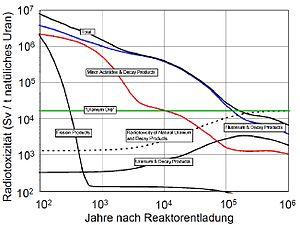
Le stockage en couche géologique profonde, parfois appelé enfouissement, est envisagé pour gérer des déchets nucléaires, en complément du stockage de surface dans plusieurs pays, en particulier pour les déchets de haute et moyenne activité à vie longue. Il consiste à conditionner ces déchets puis à les placer dans une formation géologique stable en interposant des barrières naturelles et artificielles entre les déchets et l'environnement. Ce mode de gestion repose sur l'hypothèse que la rétention des déchets peut atteindre une durée suffisante pour assurer leur décroissance radioactive.
Les produits de fission sont des corps chimiques résultant de la fission d'un Noyau atomique fissile : chaque noyau de matière fissile subissant une fission nucléaire se casse en deux morceaux, qui se stabilisent sous forme de nouveaux atomes. Les produits de fission se forment suivant une distribution statistique et on y trouve des isotopes d'une bonne partie des éléments chimiques existants. Ce sont les « cendres » de la réaction nucléaire, qui constituent des déchets radioactifs ultimes.
Les déchets de haute activité et à vie longue sont une catégorie de déchets nucléaires possédant :